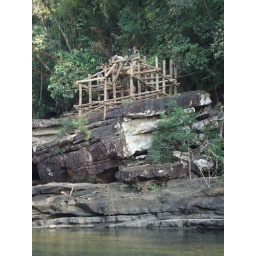
locals building a new bamboo bridge over the river - camping trip - koh kong province